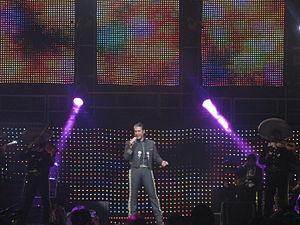
Alejandro Fernández, né à Mexico le 24 avril 1971, est un chanteur mexicain très populaire aussi bien en Amérique latine qu'en Espagne.